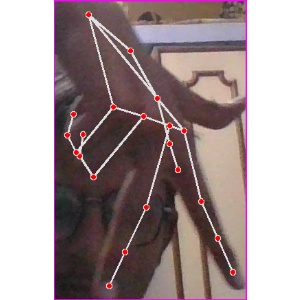
अक्षर: ग